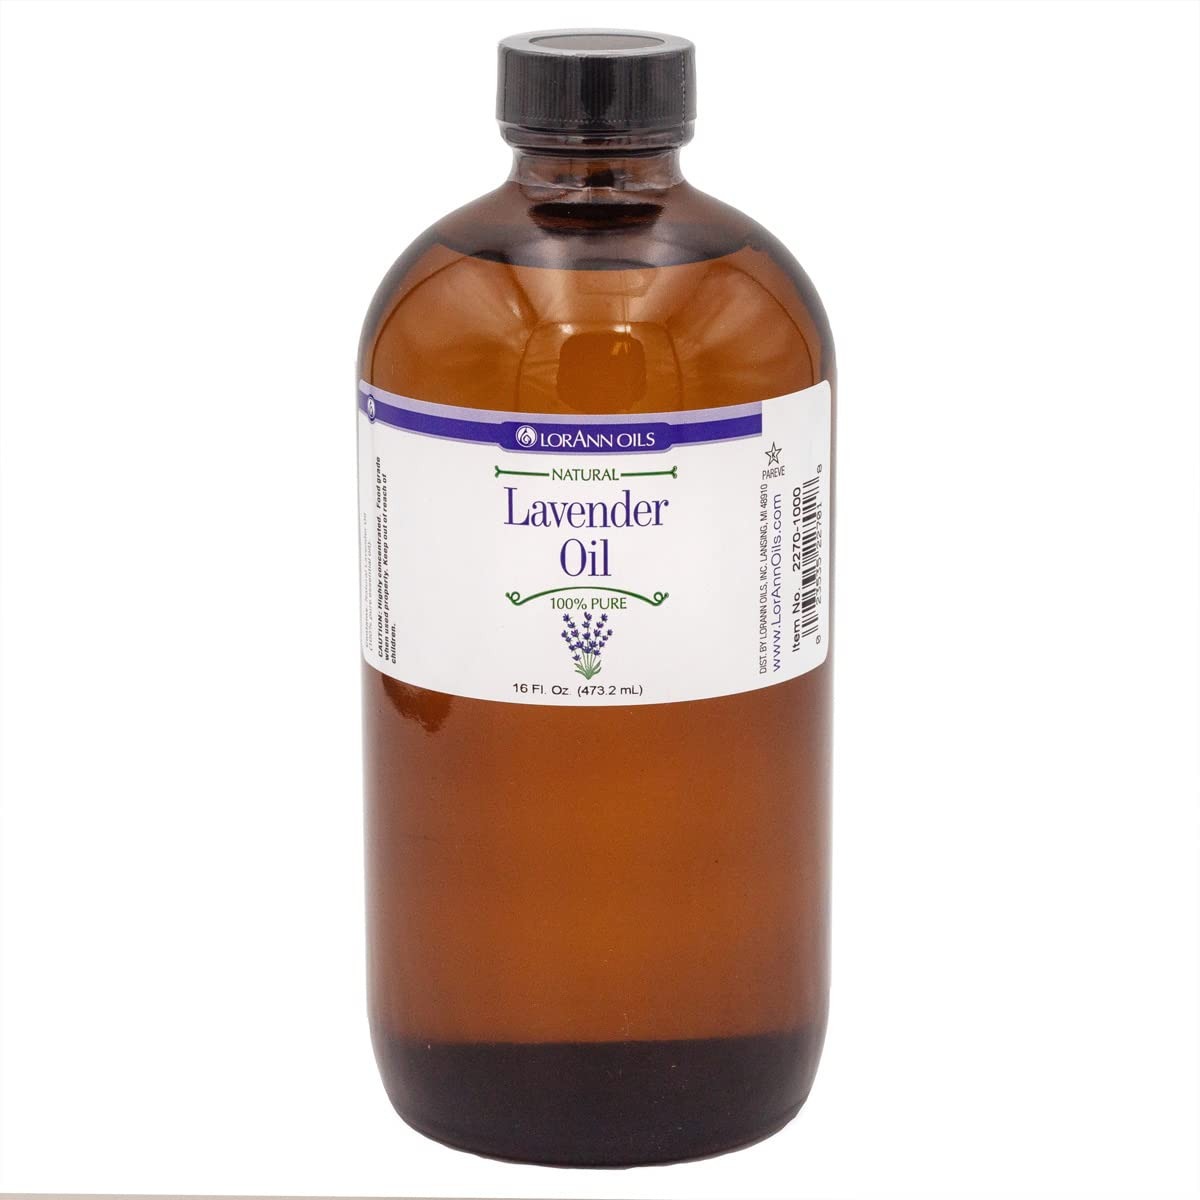
Item Name: Lorann Oils Natural Lavender Super Strength Flavor Oil - 16oz.
Bullet Point: Lorann Oils Natural Lavender Super Strength Flavor Oil - 16oz.
Product Description: Lorann Oils Natural Lavender Super Strength Flavor Oil - 16oz.
Value: nan
Unit: None

Price: 159.91